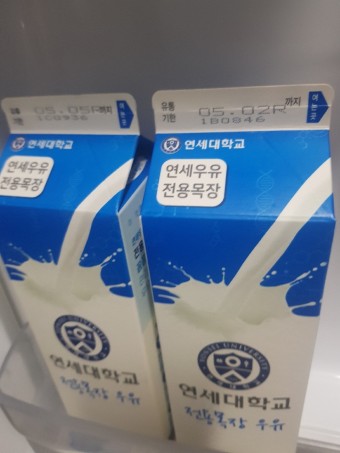
Label: paper